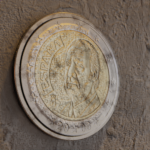
Coin value: 2euro
Country: es
Edition: 2003